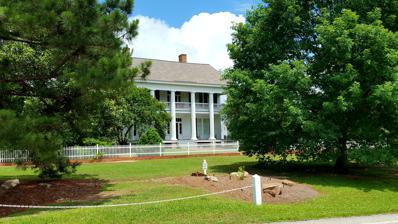
Building: Matthews House (Danburg, Georgia)
Country: United States of America
Year built: 1855
Historic house in Georgia, United States United States historic place Matthews House U.S. National Register of Historic Places Location On Georgia State Route 79 northeast of Danburg, Georgia Coordinates 33°54′16″N 82°35′43″W / 33.90444°N 82.59528°W / 33.90444; -82.59528 Area 48 acres (19 ha) Built 1855 Built by Cunningham, John Architectural style Gothic Revival NRHP reference No. 76000641 Added to NRHP October 14, 1976 The Matthews House near Danburg, Georgia , located northeast on Georgia State Route 79 , was built in 1855.  It was listed on the National Register of Historic Places in 1976. The listing included four contributing buildings . It is a Gothic Revival -style frame building with a two-story five-bay portico supported by six fluted Doric columns. References